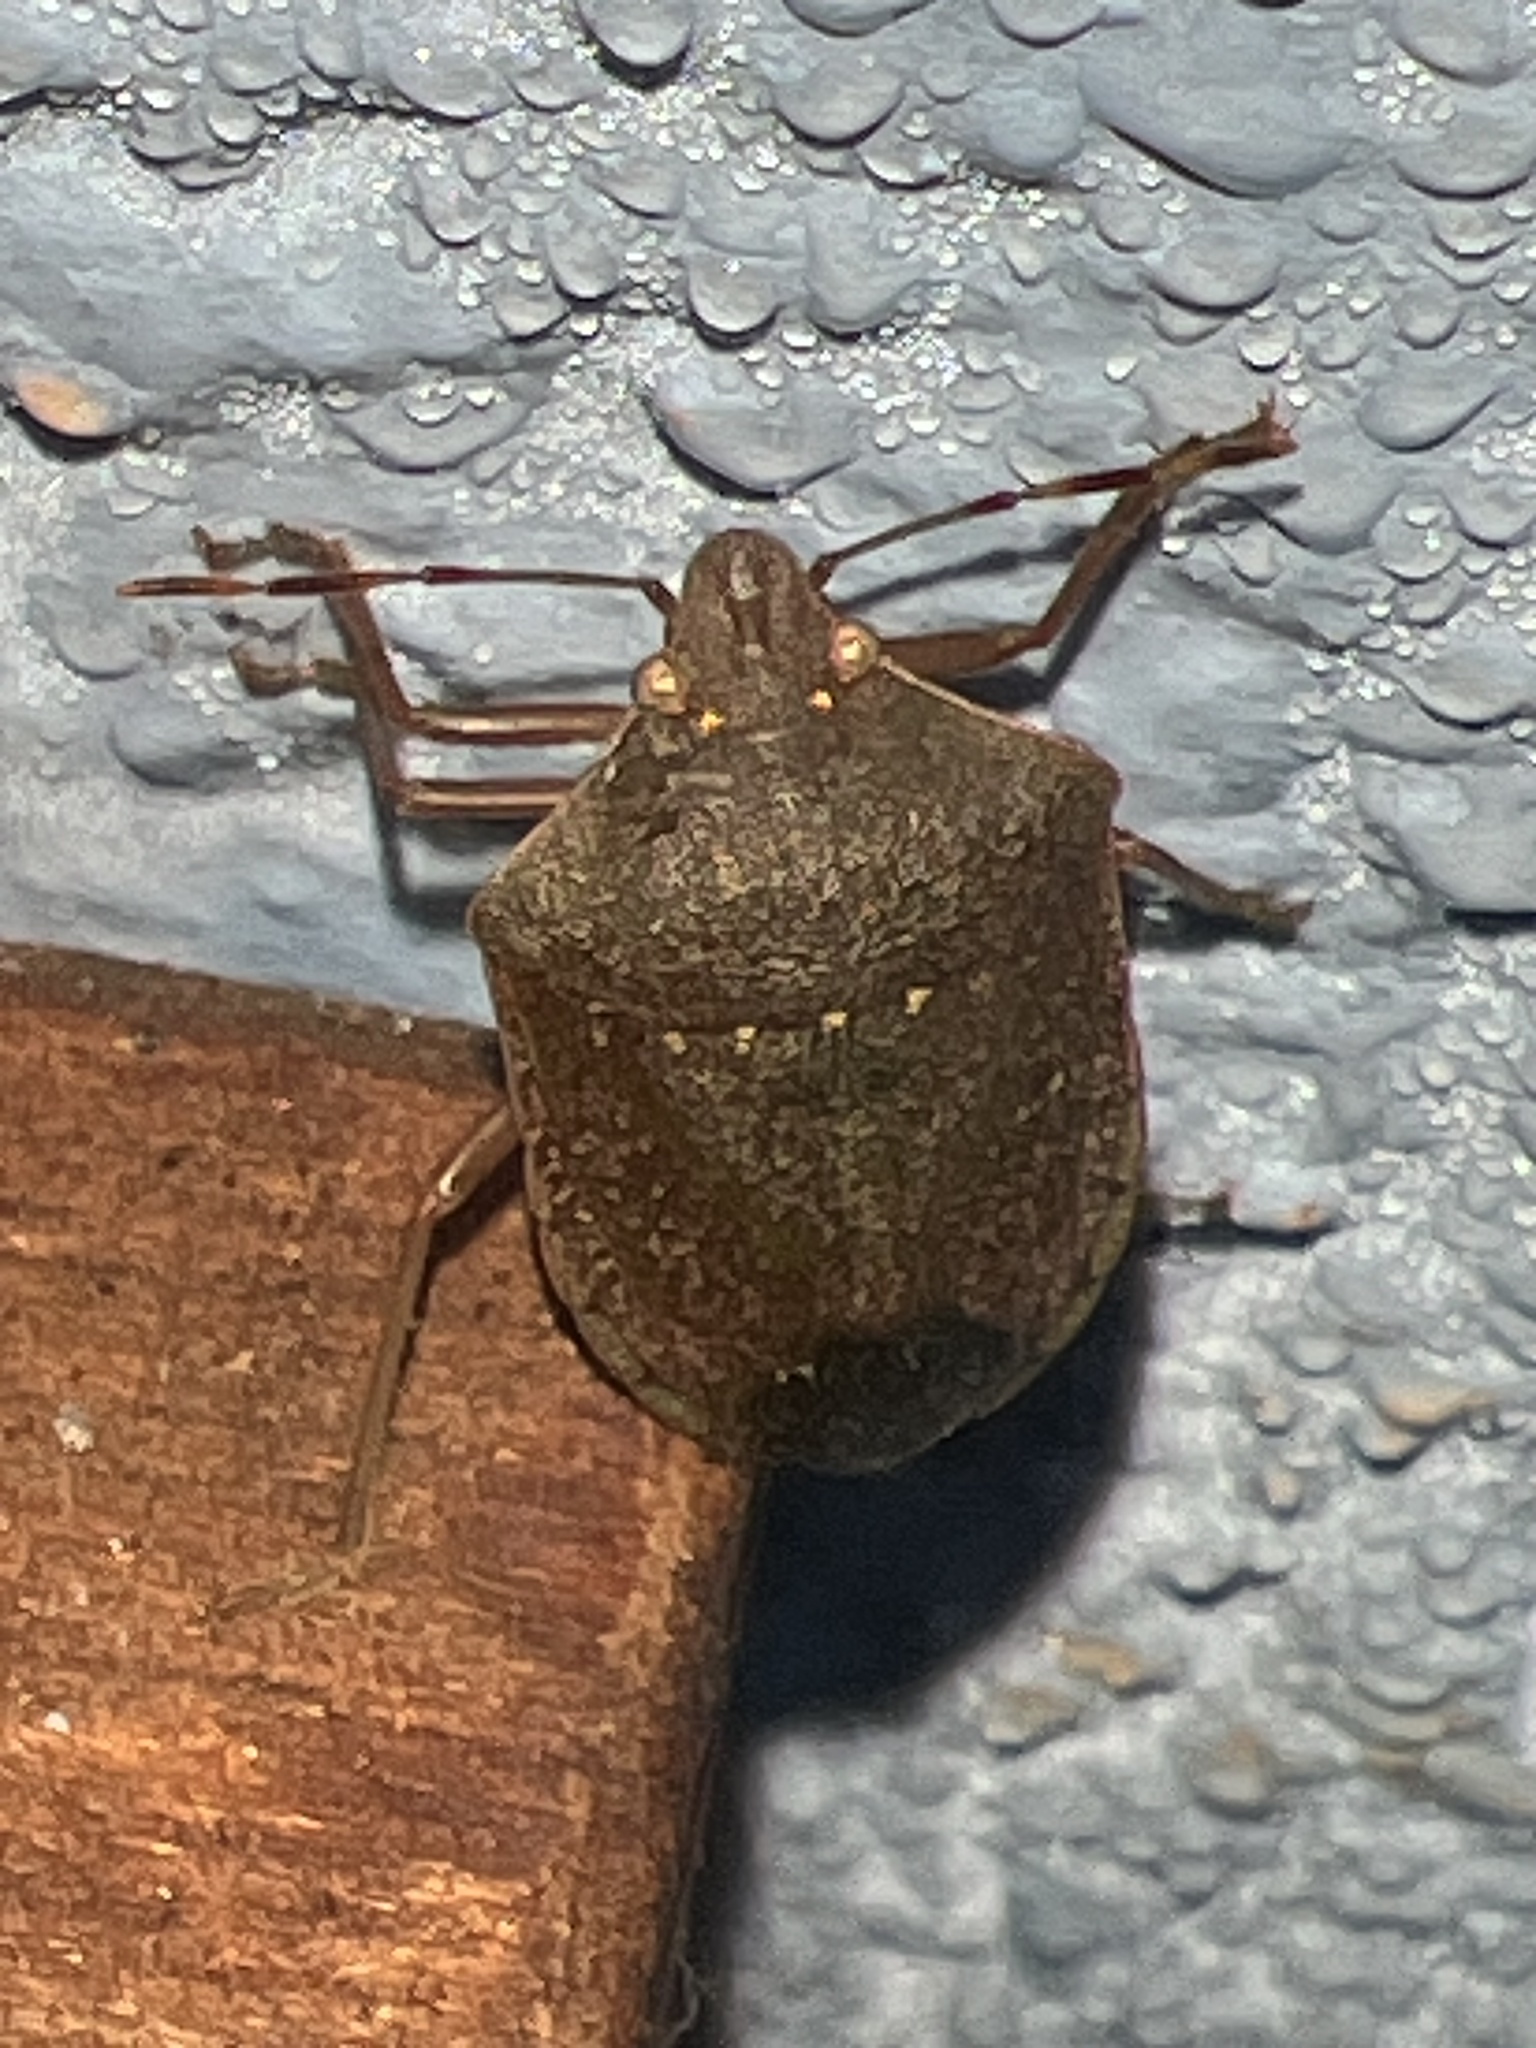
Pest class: stink_bug